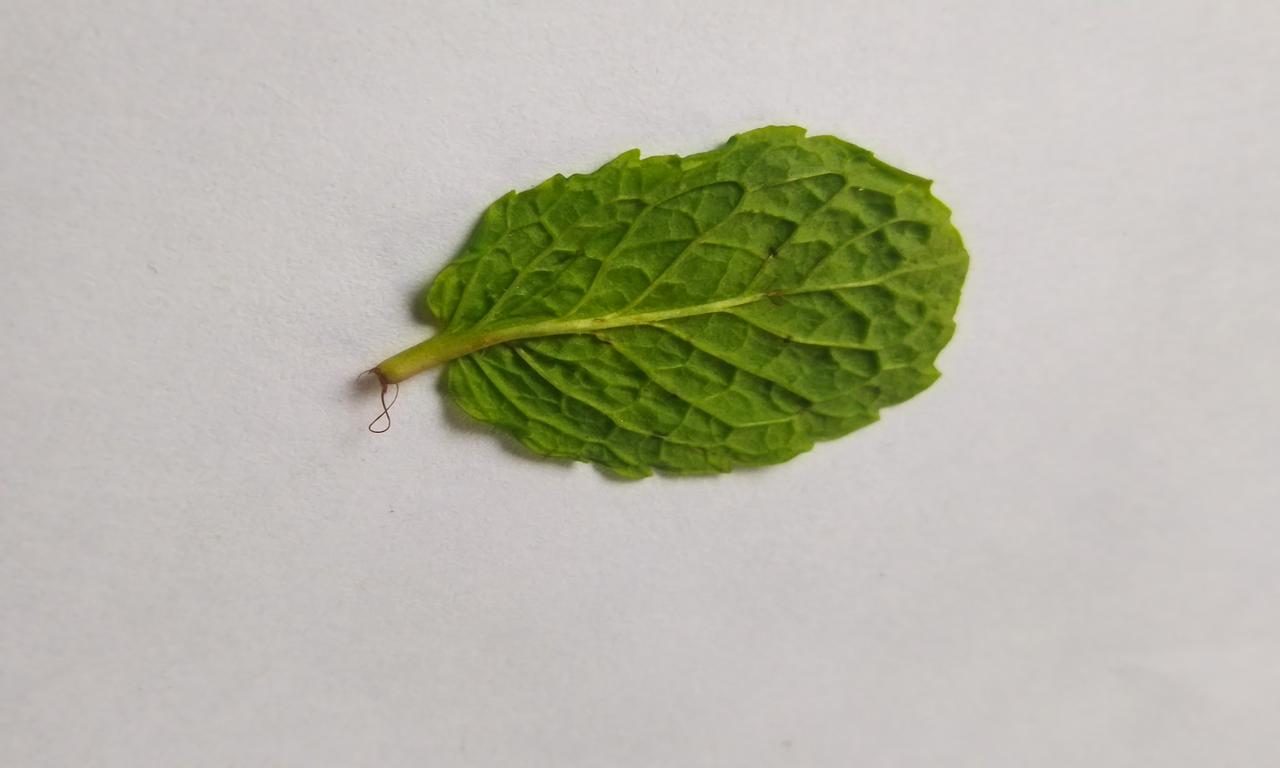
Label: Fresh